Vestfold

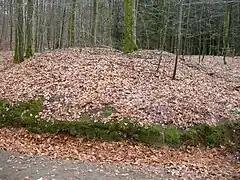
Bøkeskogen is home to one of Norway's largest burial grounds from the Iron Age.

Oseberg Mound is located in Tønsberg and is where the "Oseberg Ship" was discovered. The ship, which dates to 834 A.D., had a length of . Two female skeletons were found in the ship's burial chamber.